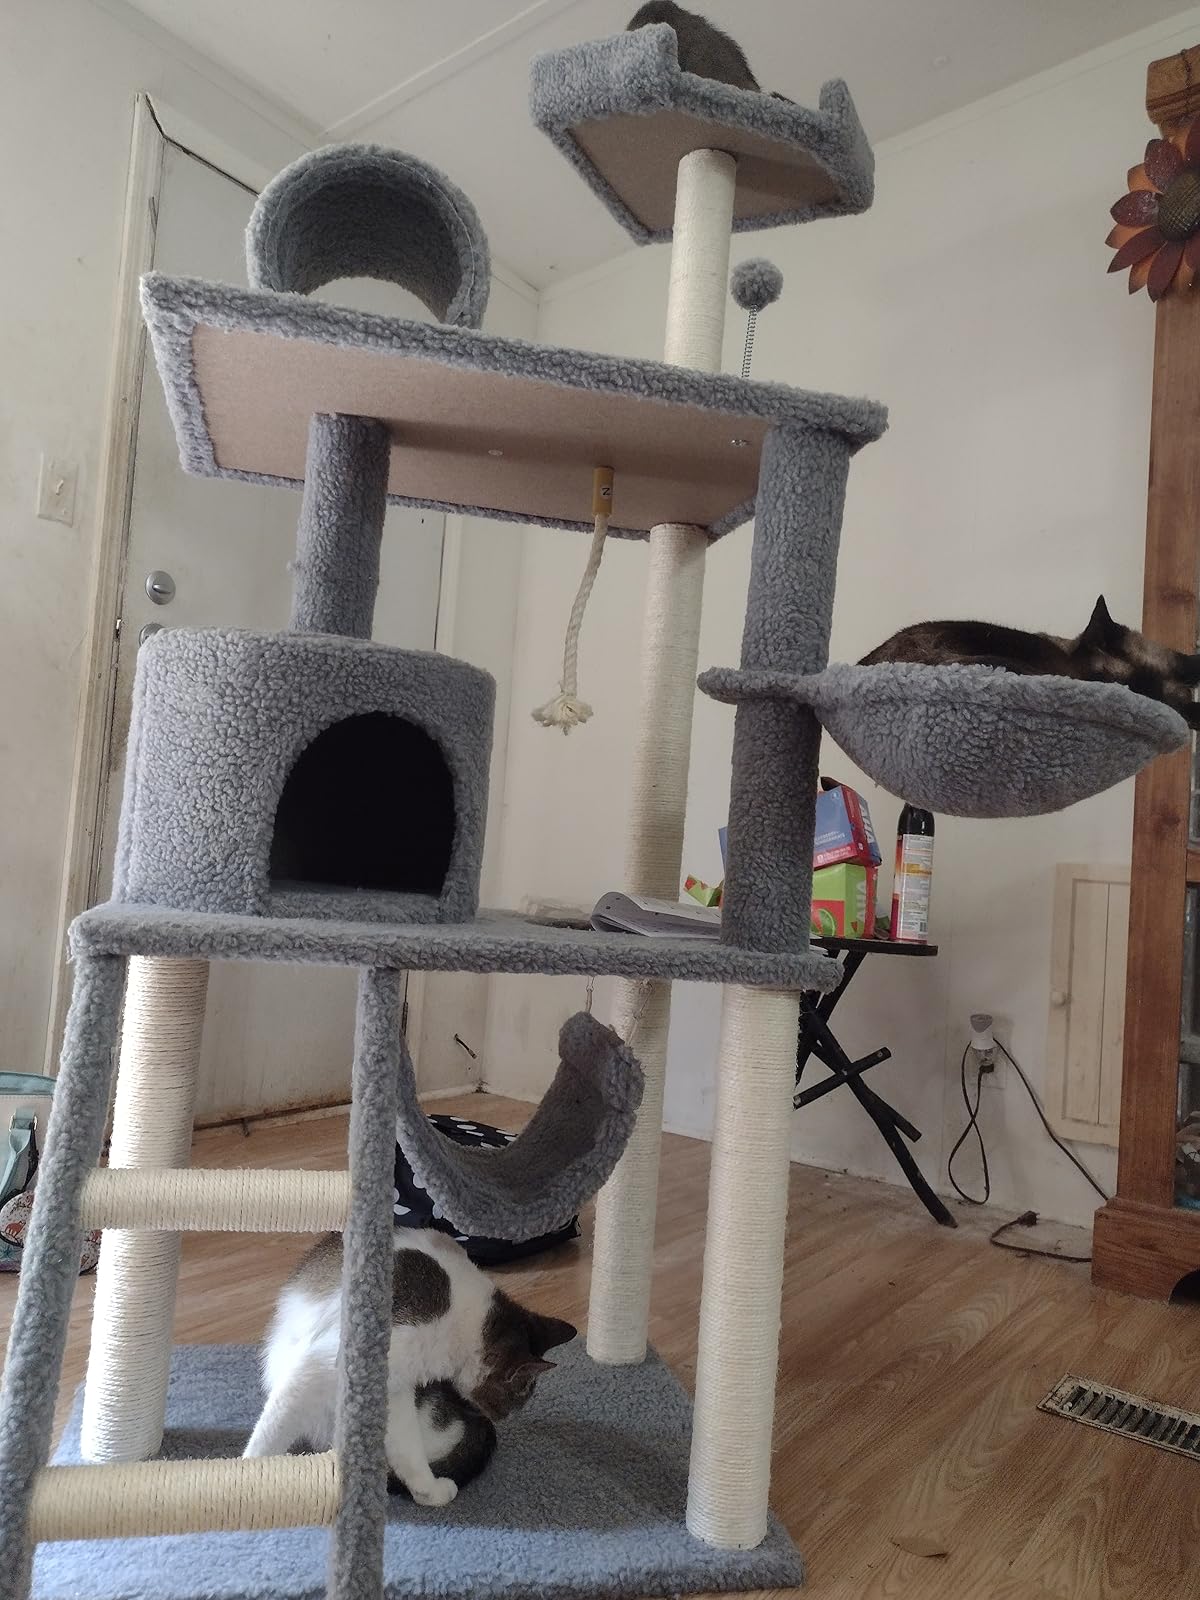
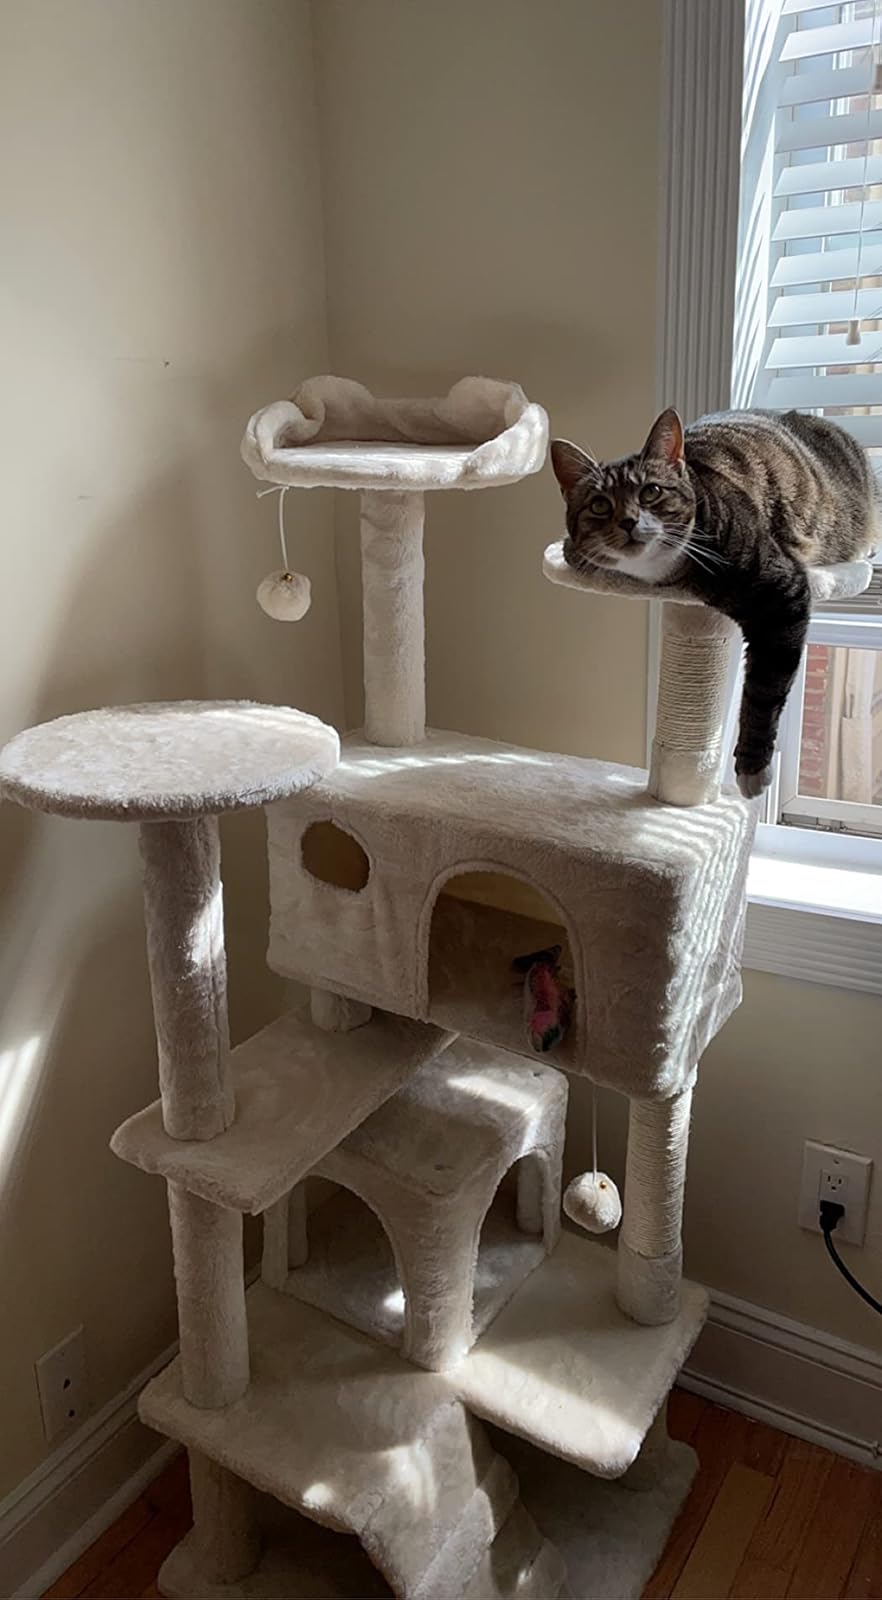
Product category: items_cat tree
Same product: no